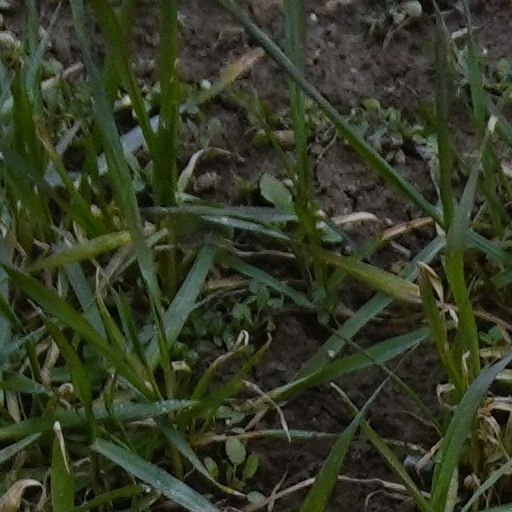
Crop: wheat